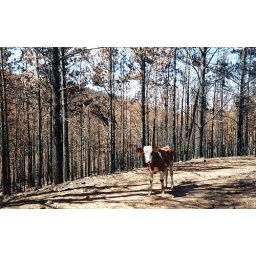
we found this cow wandering around a burnt forest - struggled to get her down to the paddocks